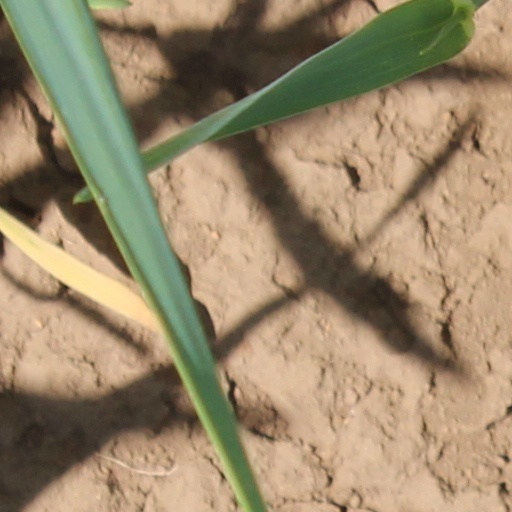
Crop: wheat